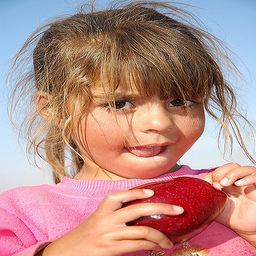
Label: Apple